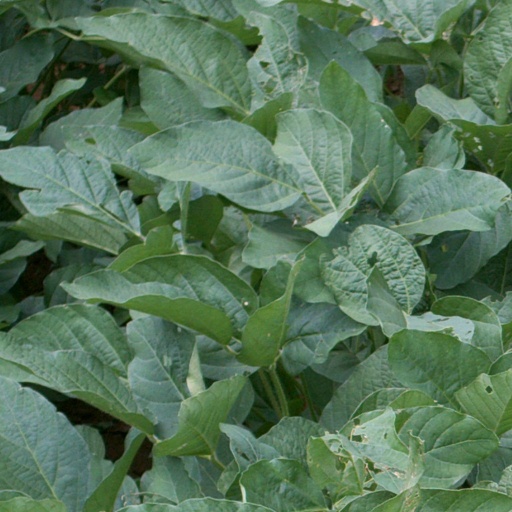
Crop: soybean